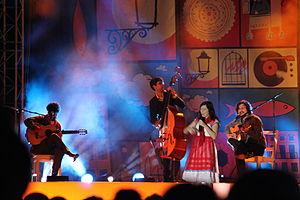
Deolinda à Oeiras Português: Deolinda ao vivo nas festas de Oeiras
Deolinda est un quartet de musique populaire portugaise, fondé en 2006, inspiré par le fado et par ses origines traditionnelles.